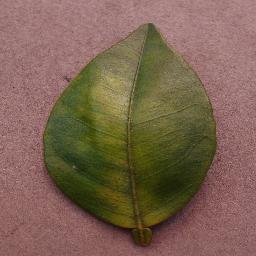
Label: Orange___Haunglongbing_(Citrus_greening)